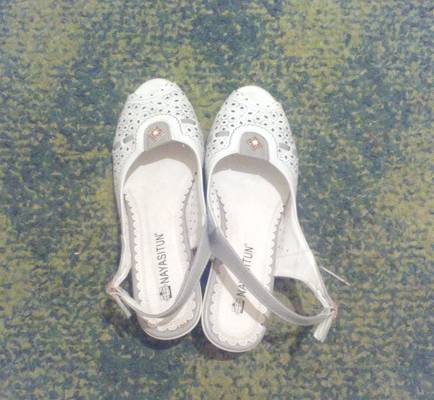
Waste category: clothes